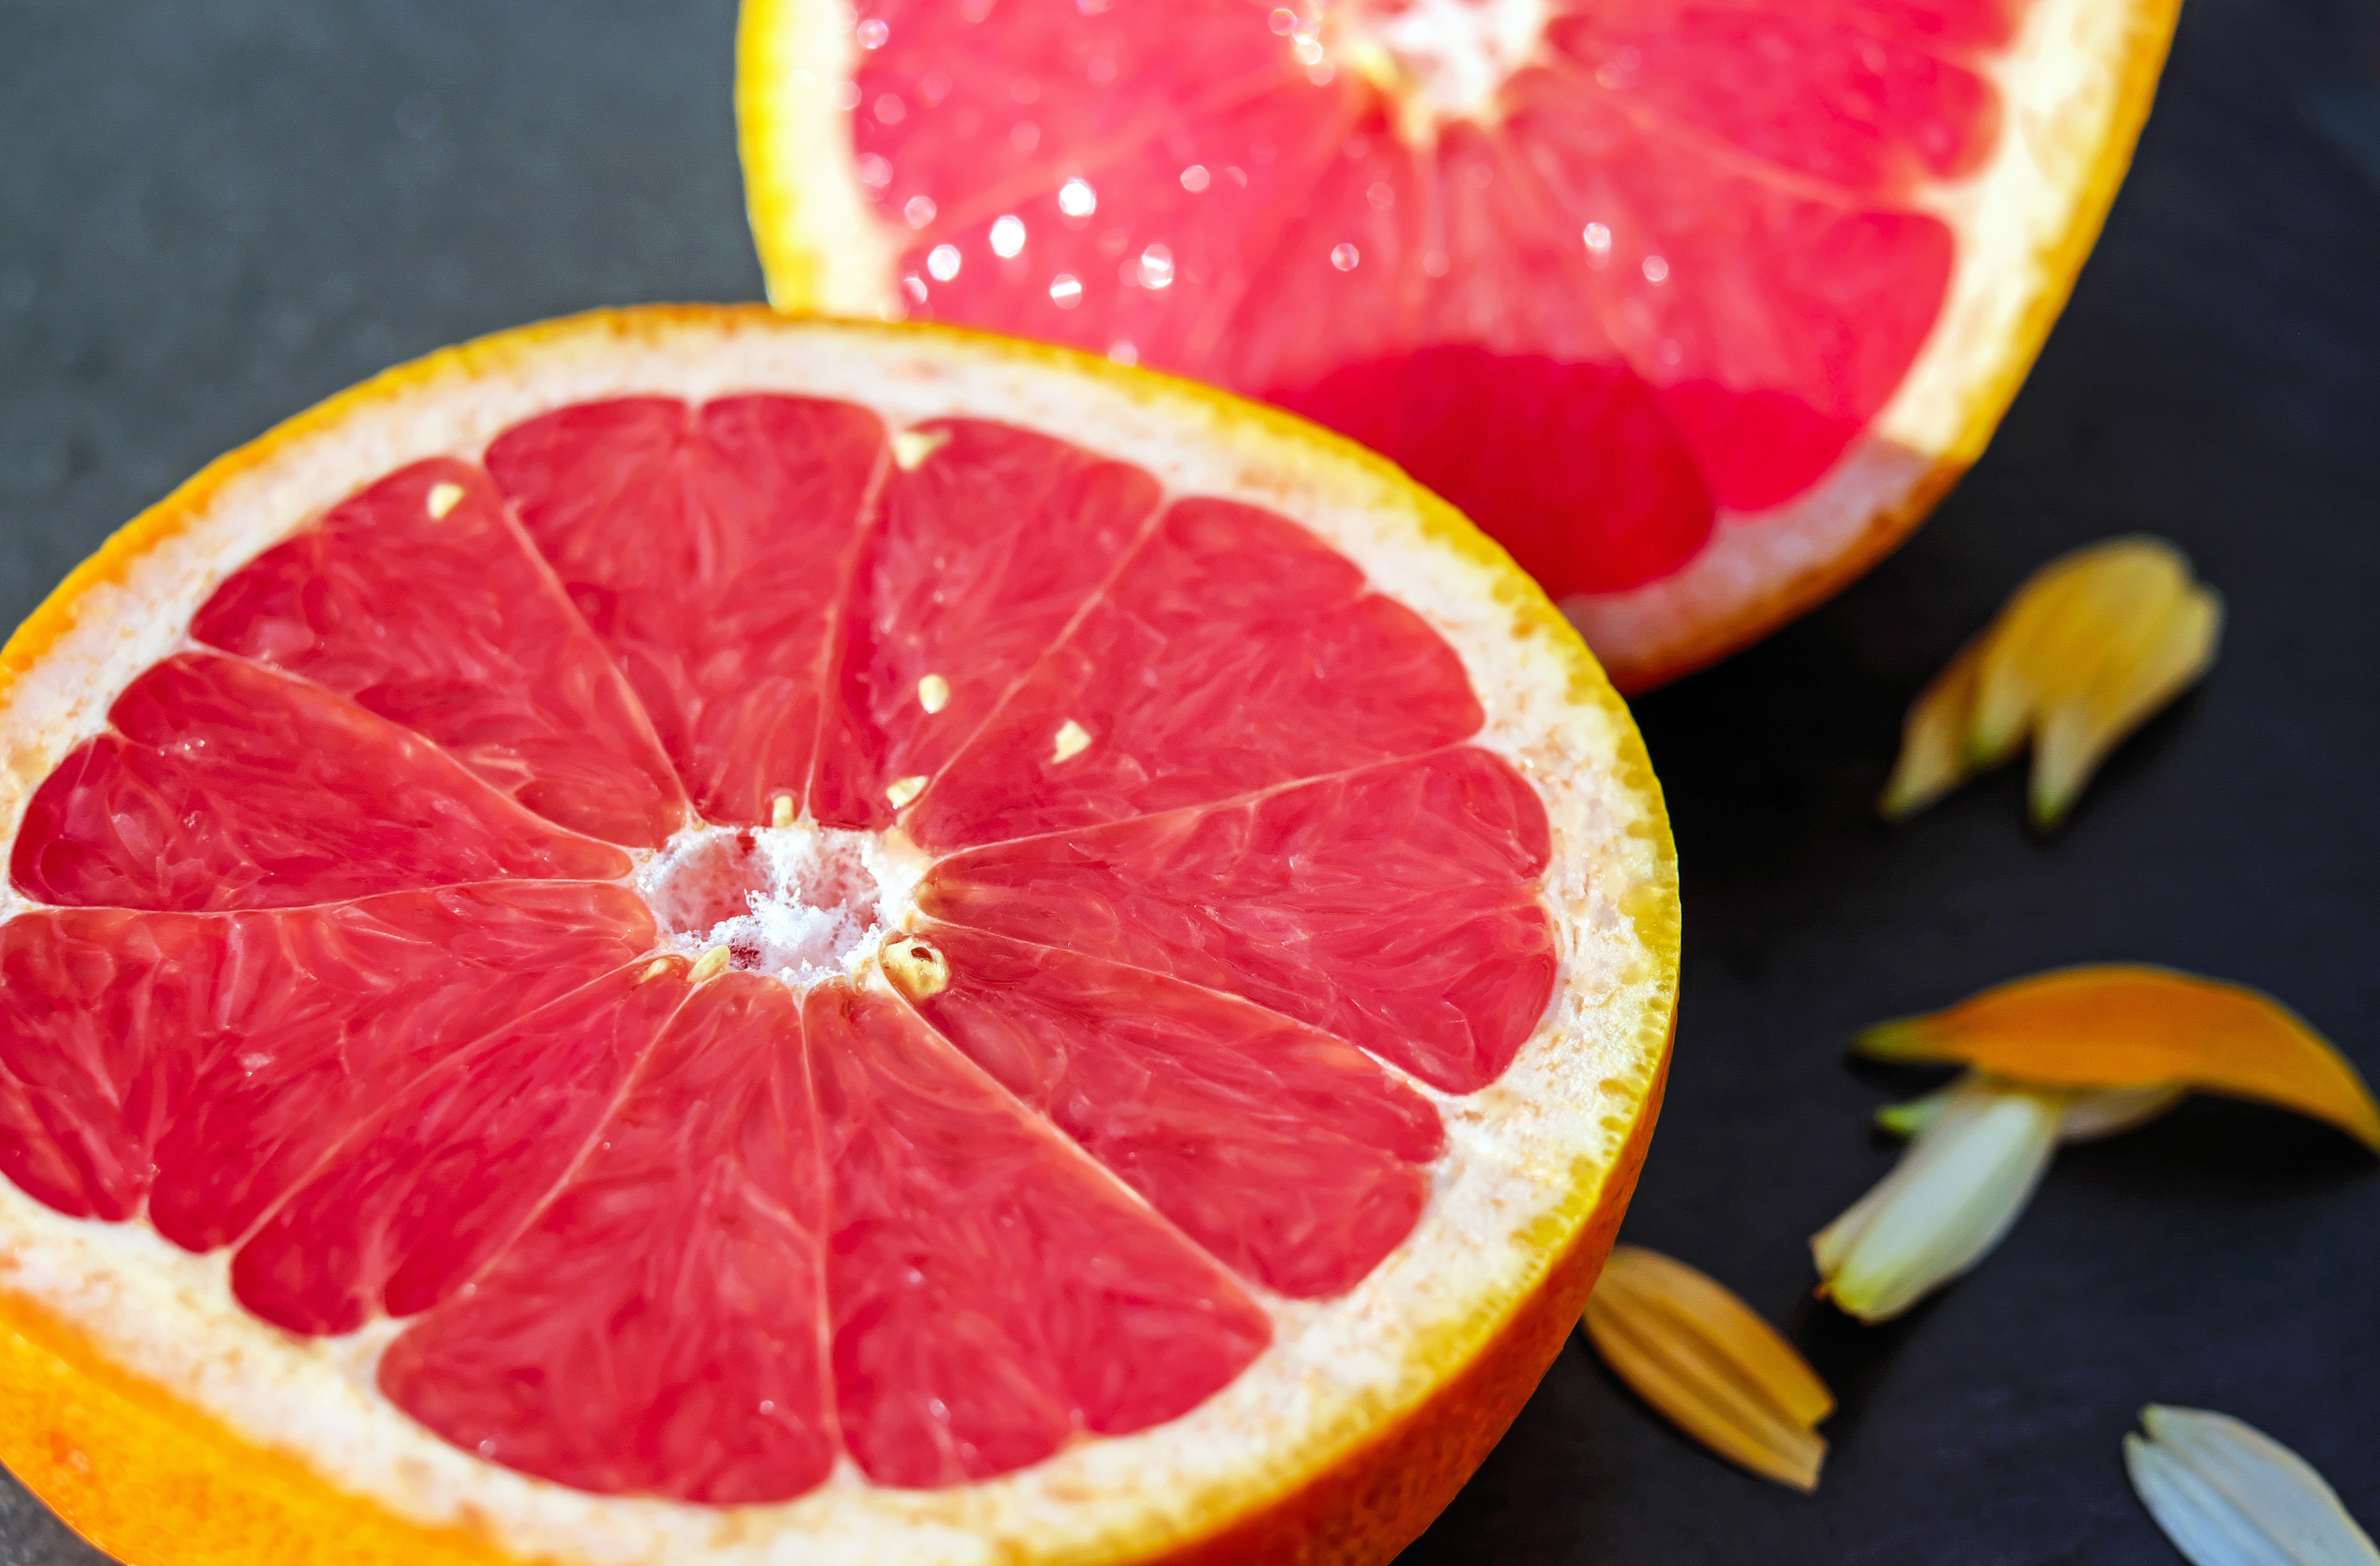
plant, fruit, sweet, orange, food, red, produce, eat, grapefruit, juice, vitamins, citrus, flowering plant, land plant